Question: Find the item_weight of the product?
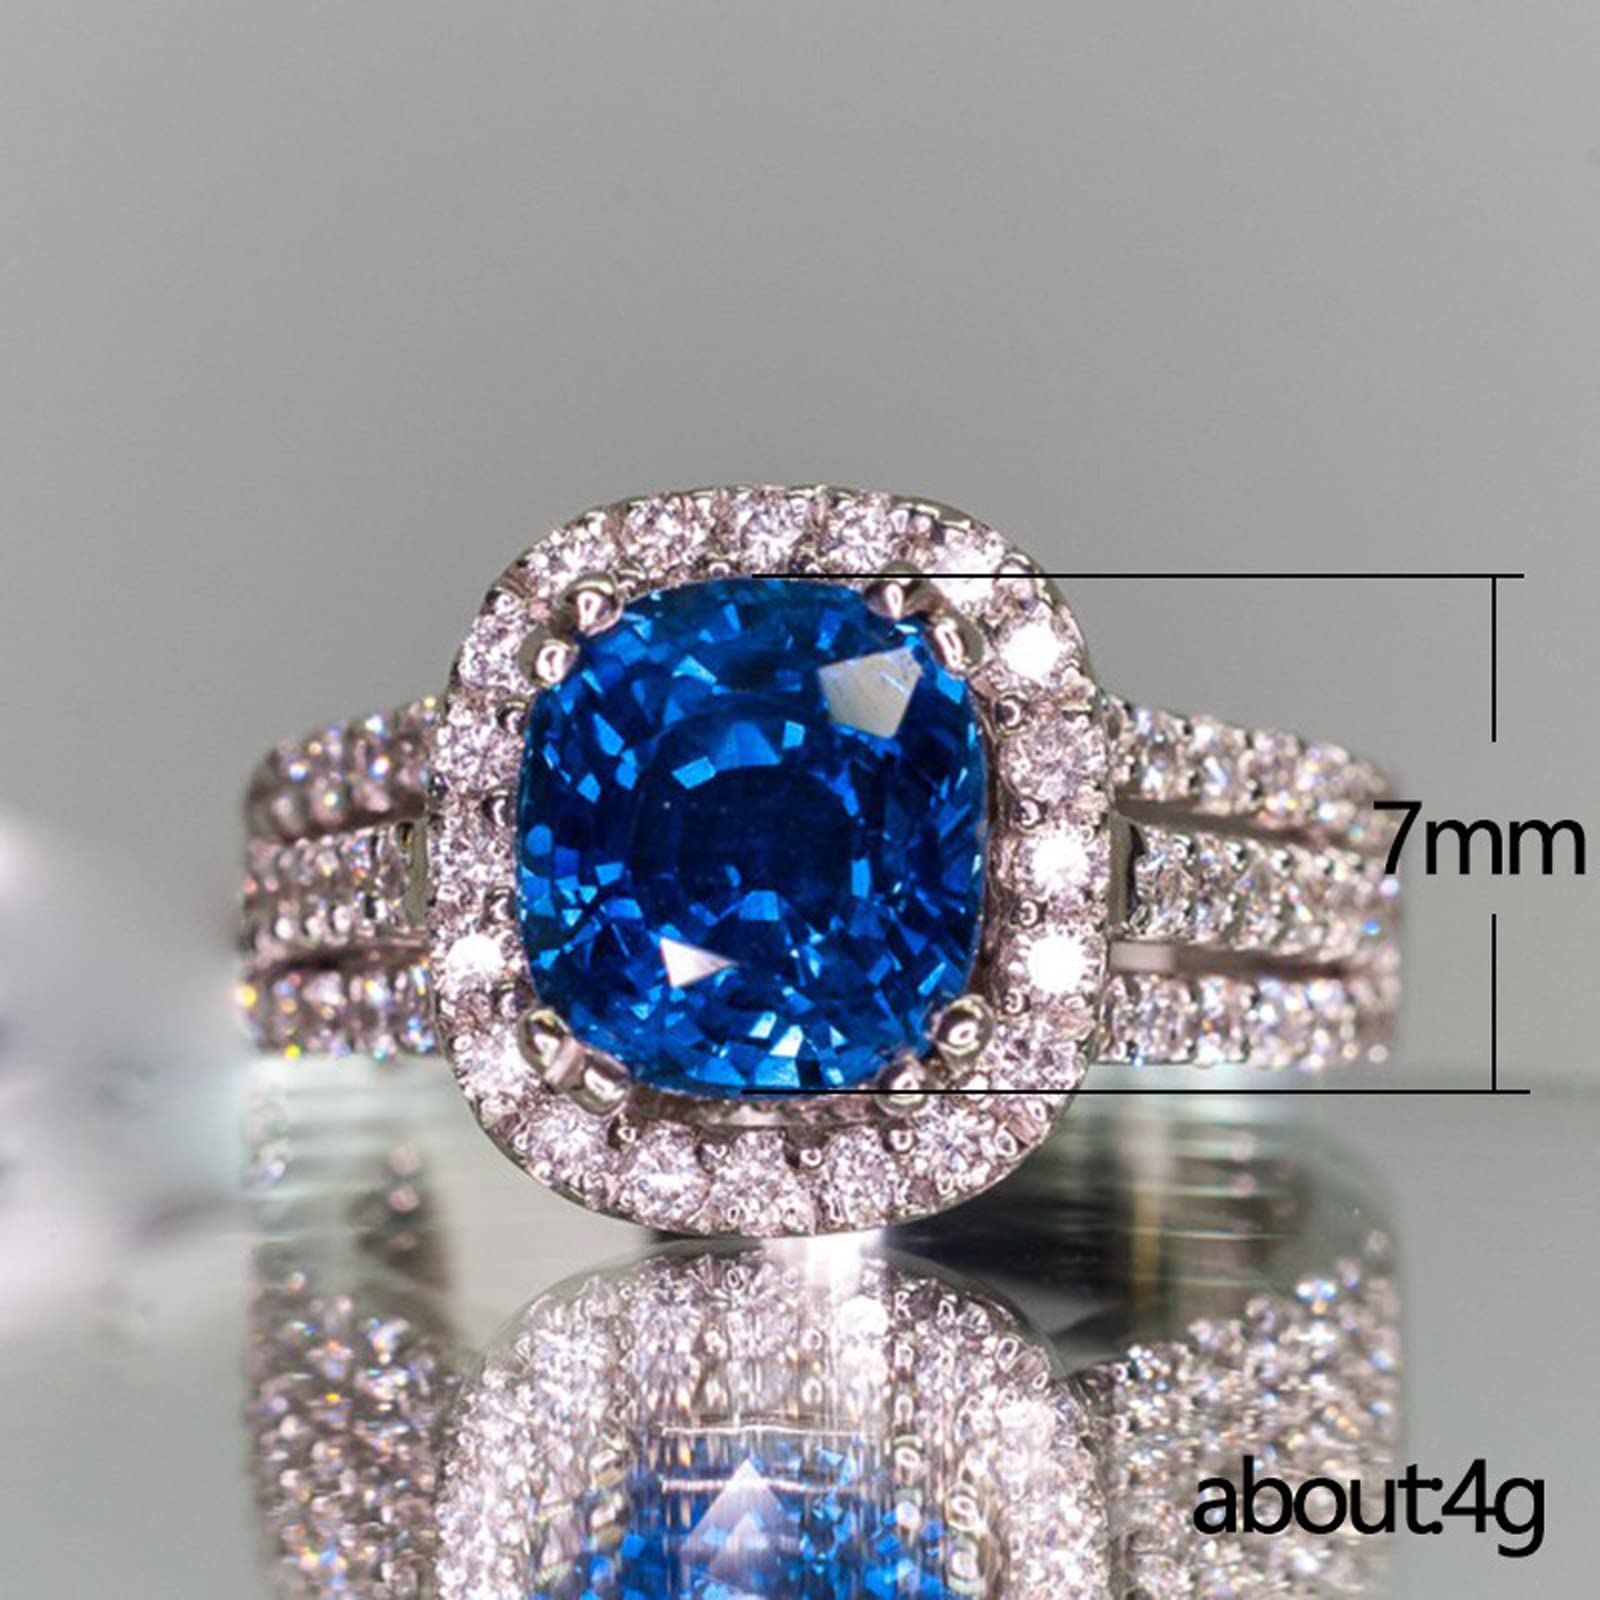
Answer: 4.0 gram